Warlock's Daughter

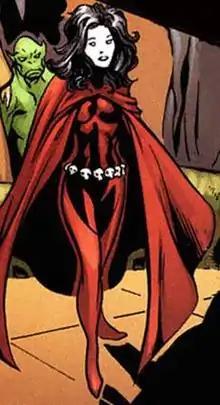
Warlock's Daughter as depicted in "Shadowpact" #10 (April 2007), art by Tom Derenick.

The Warlock's Daughter is a fictional character appearing in the American comic books published by DC Comics. Created by Bill Willingham and Rick Mays, the Warlock's Daughter first appears in "Robin" (vol. 2) #121 (February 2004).